Scott Niedermayer

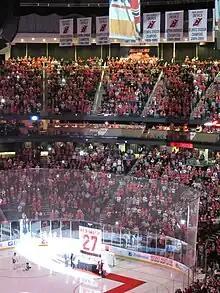
The Devils recognized Niedermayer's contributions to their franchise by retiring his uniform number 27 in 2011.

The expiration of his contract following the season resulted in another lengthy dispute with the Devils. While he wanted a contract similar to the $5.3 million per season average the top ten paid defencemen in the league made, the Devils offered a deal with a base salary of $3.5 million. He was again a holdout at the start of the 2000–01 season, and missed nearly two months of play before finally agreeing to a four-year, $16 million contract. Niedermayer recorded 35 points in 57 games and played in his second All-Star Game. Late in game four of New Jersey's first round playoff series against the Toronto Maple Leafs, Niedermayer was knocked unconscious by a vicious elbow from Toronto's Tie Domi. Niedermayer later claimed that Domi had threatened to retaliate against him over a previous hit earlier in the series. Domi apologized for the incident, calling it a "stupid reaction", but was suspended for the remainder of the 2001 Stanley Cup playoffs. New Jersey reached the 2001 Stanley Cup Finals, but lost the series to the Colorado Avalanche in seven games.